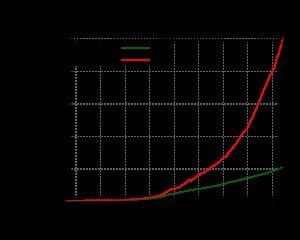
IPv6 est un protocole réseau sans connexion de la couche 3 du modèle OSI.